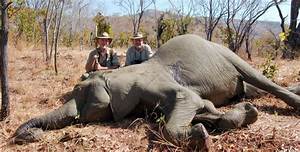
Label: elefante